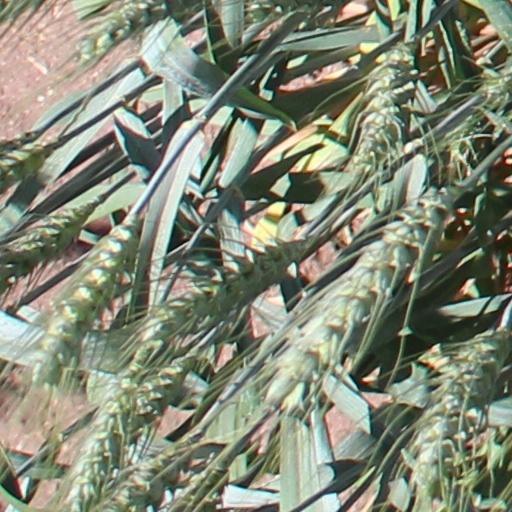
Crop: wheat